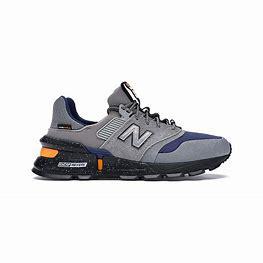
Brand: New
Model: Balance New Balance 997 Marathon